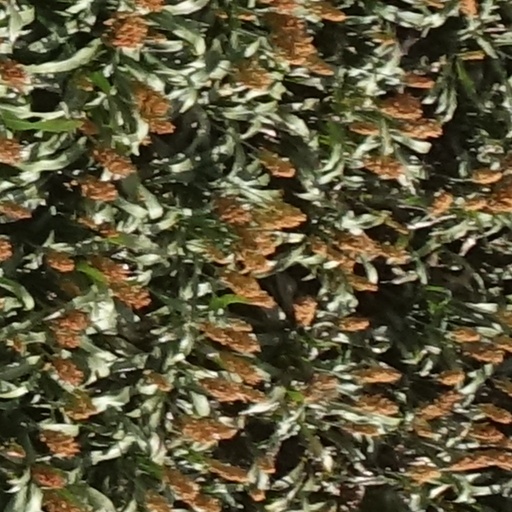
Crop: sorghum